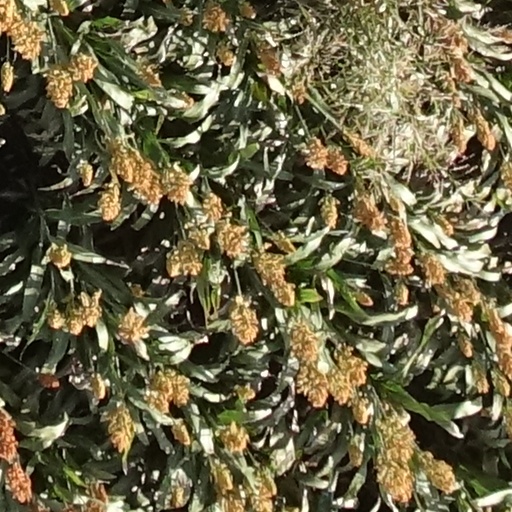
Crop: sorghum